Tropical rainforest

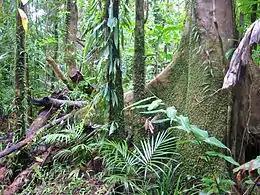
Daintree rainforest in Queensland is a seasonal tropical forest.

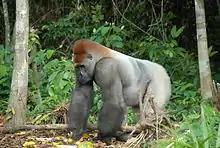
Western lowland gorilla

Moist seasonal tropical forests receive high overall rainfall with a warm summer wet season and a cooler winter dry season. These forests usually fall under tropical monsoon or tropical savanna climates. Some trees in these forests drop some or all of their leaves during the winter dry season, thus they are sometimes called "tropical mixed forest". They are found in parts of South America, in Central America and around the Caribbean, in coastal West Africa, parts of the Indian subcontinent, and across much of Indochina.